New York Youth Symphony

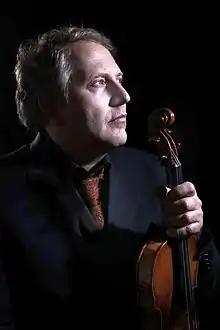
Shlomo Mintz

Alumni include violinists Marin Alsop, Pamela Frank, Cho-Liang Lin, Shlomo Mintz, and Peter Oundjian; violist Lawrence Dutton; conductor and trumpeter Gerard Schwarz; flutist Ransom Wilson; and members of the Juilliard, Emerson, Tokyo, Shanghai, and Mendelssohn String Quartets, the Metropolitan Opera Orchestra, the New York Philharmonic, the Gewandhaus Orchestra of Leipzig, the Israel Philharmonic, the London Symphony Orchestra, and other major ensembles throughout the world.